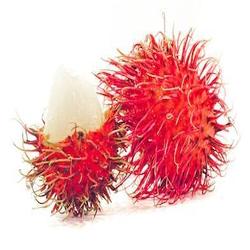
Label: Rambutan